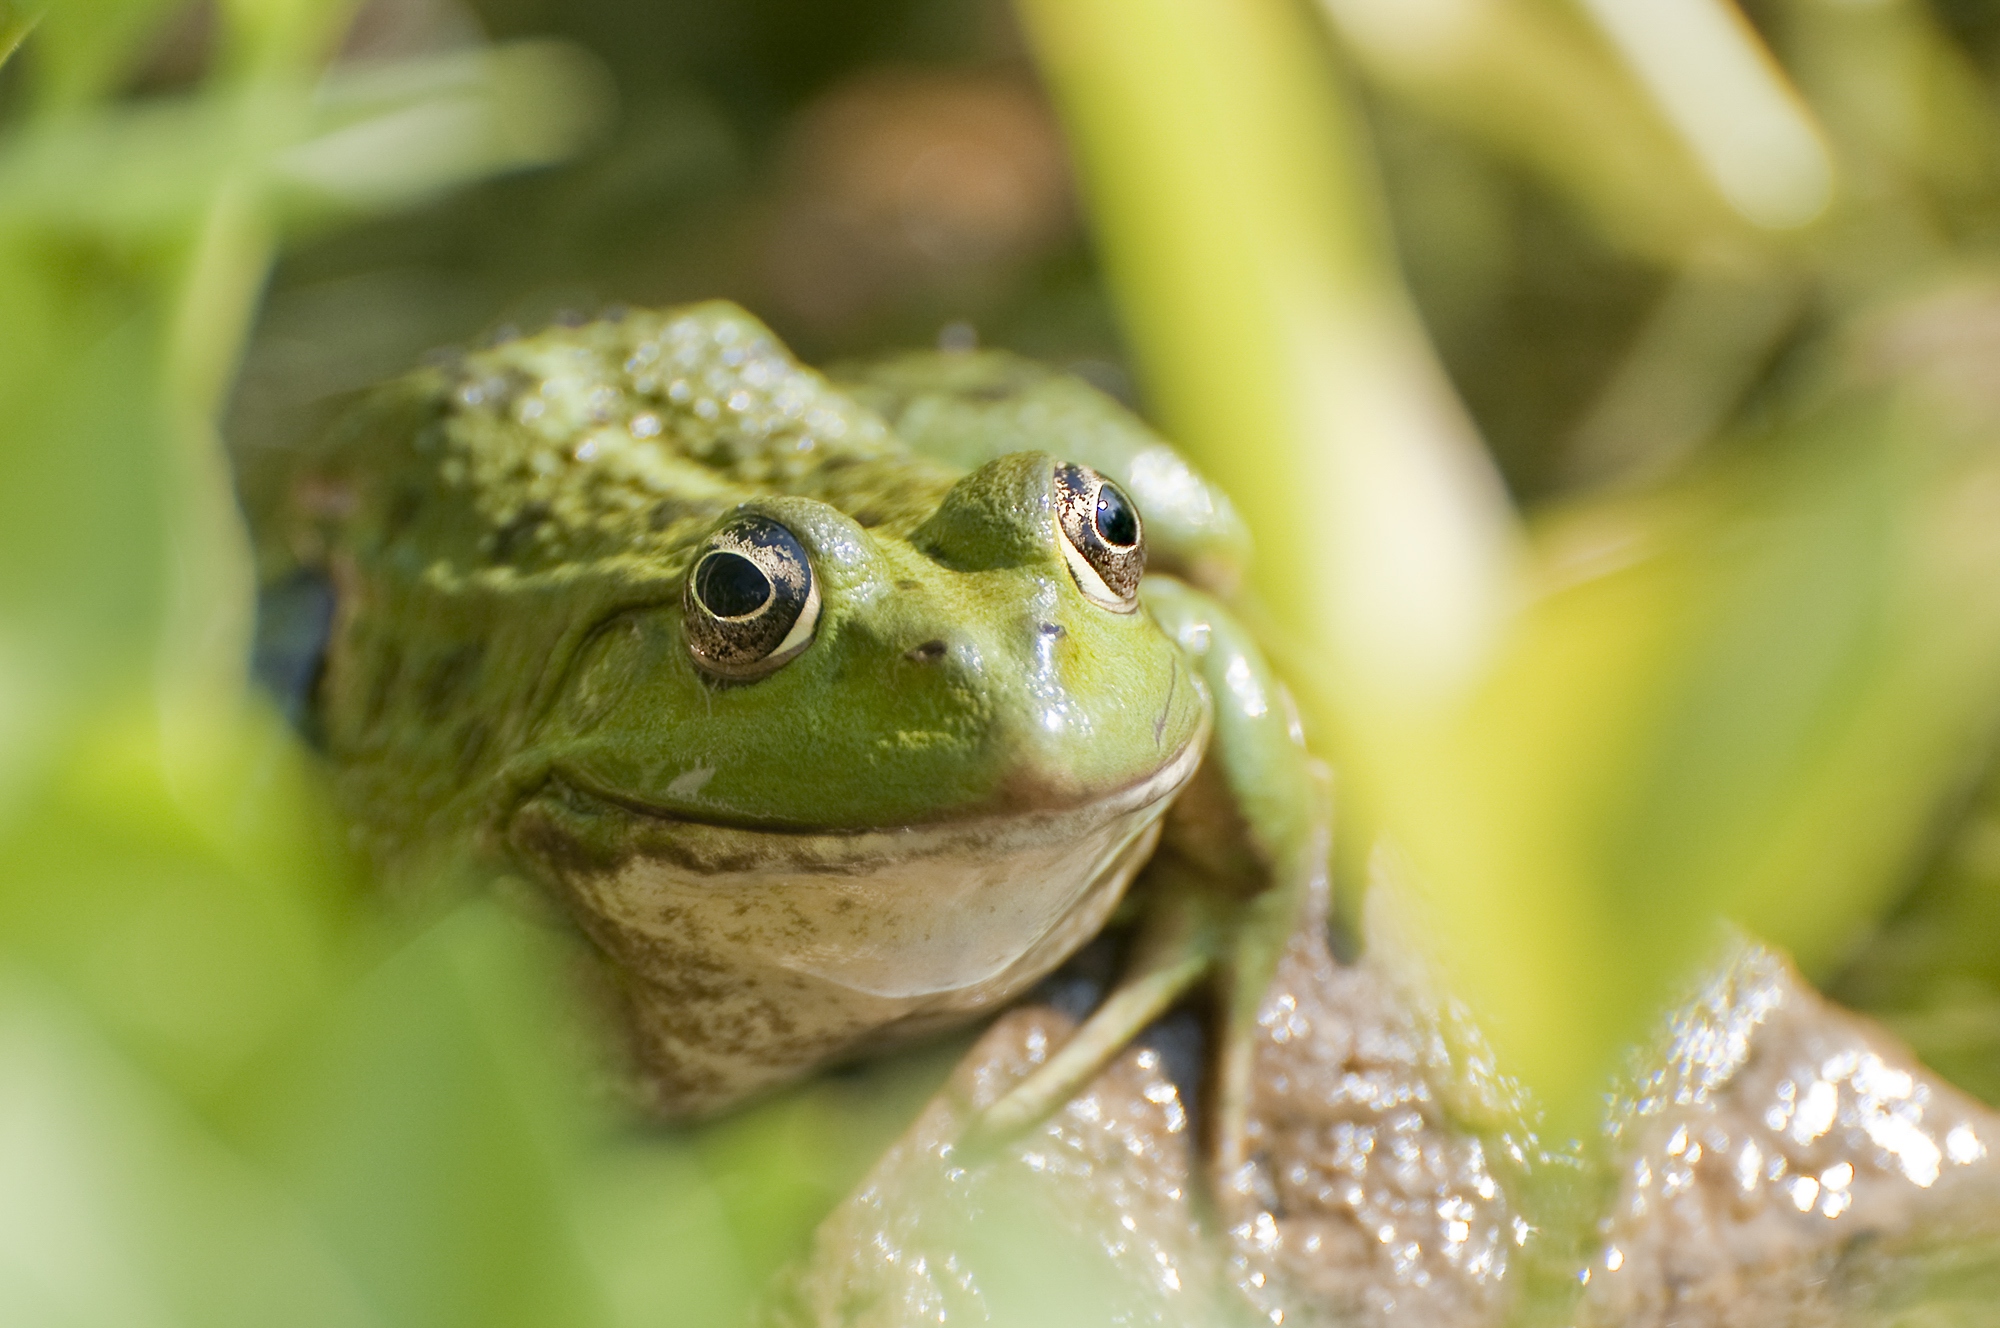
frog, toad, True frog, amphibian, bullfrog, Pacific Treefrog, hyla, terrestrial animal, adaptation, organism, bufo, plant, Shrub frog, Barking Tree Frog, macro photography, wildlife